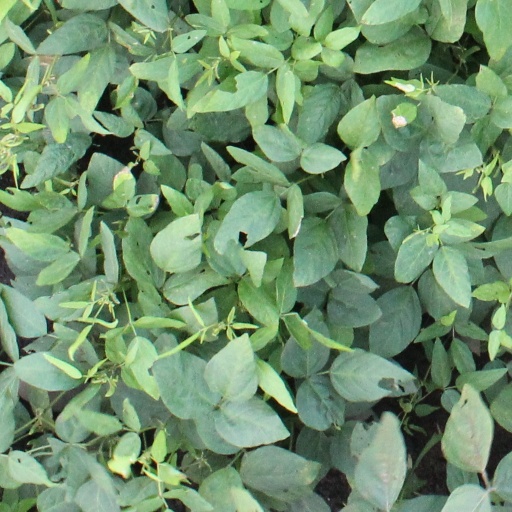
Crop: soybean